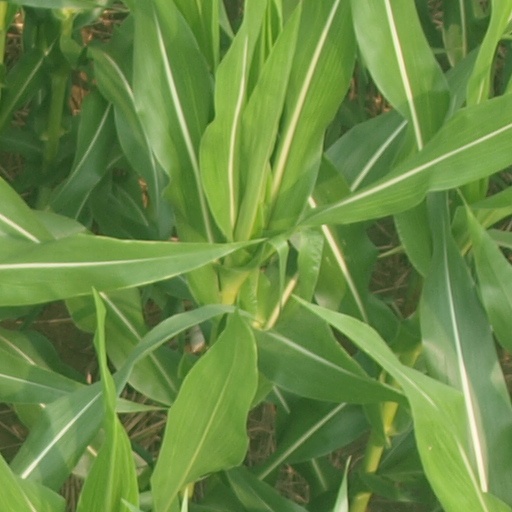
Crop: maize; corn